The Economics of Happiness

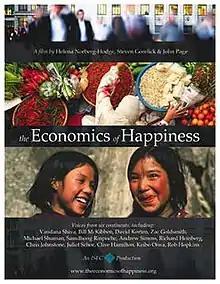
Official film poster

The Economics of Happiness is a 2011 documentary film directed by Helena Norberg-Hodge, Steven Gorelick, and John Page, and produced by Local Futures (formerly the International Society for Ecology and Culture).